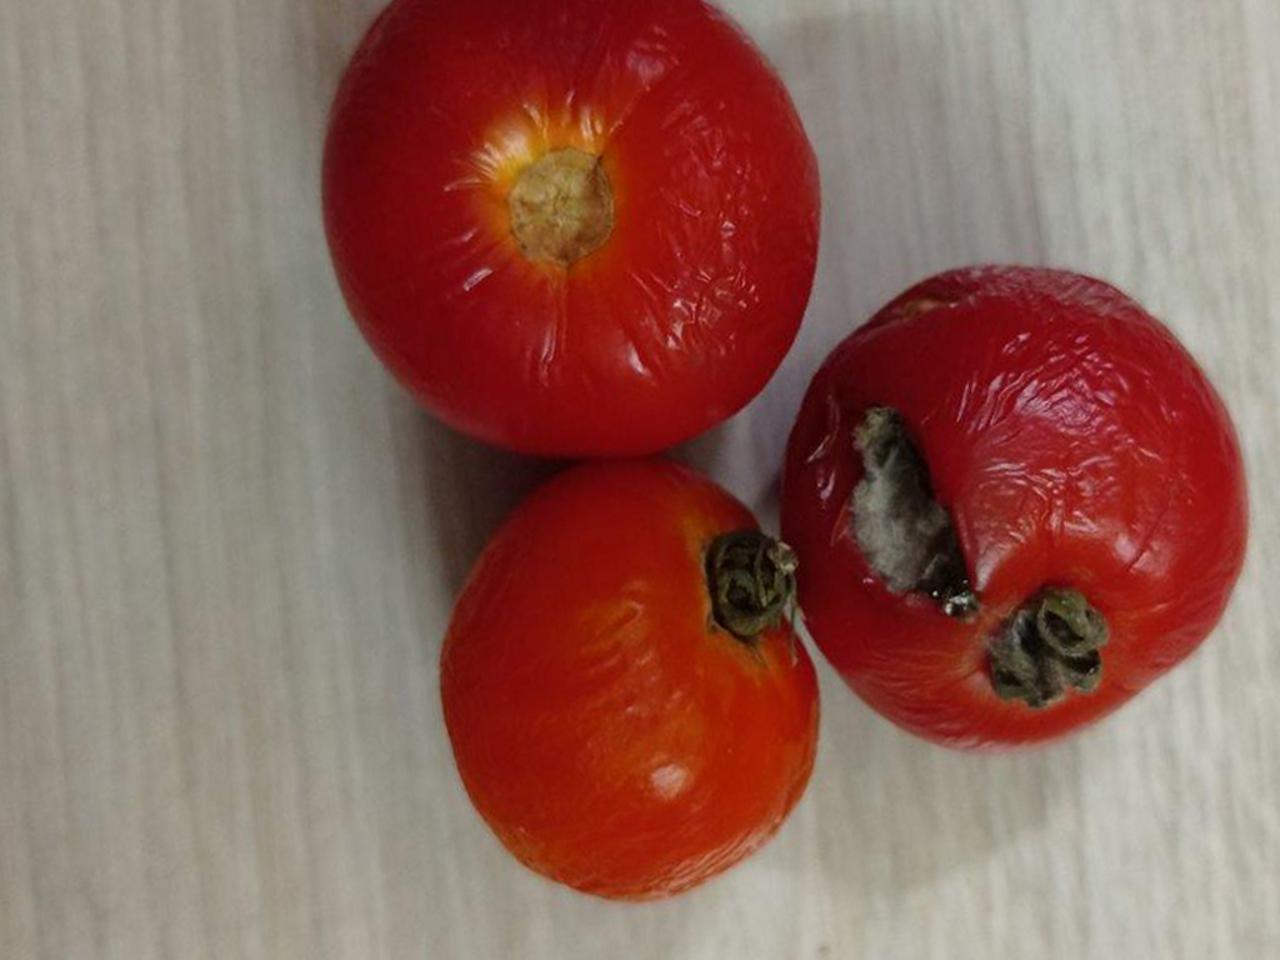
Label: Rotten